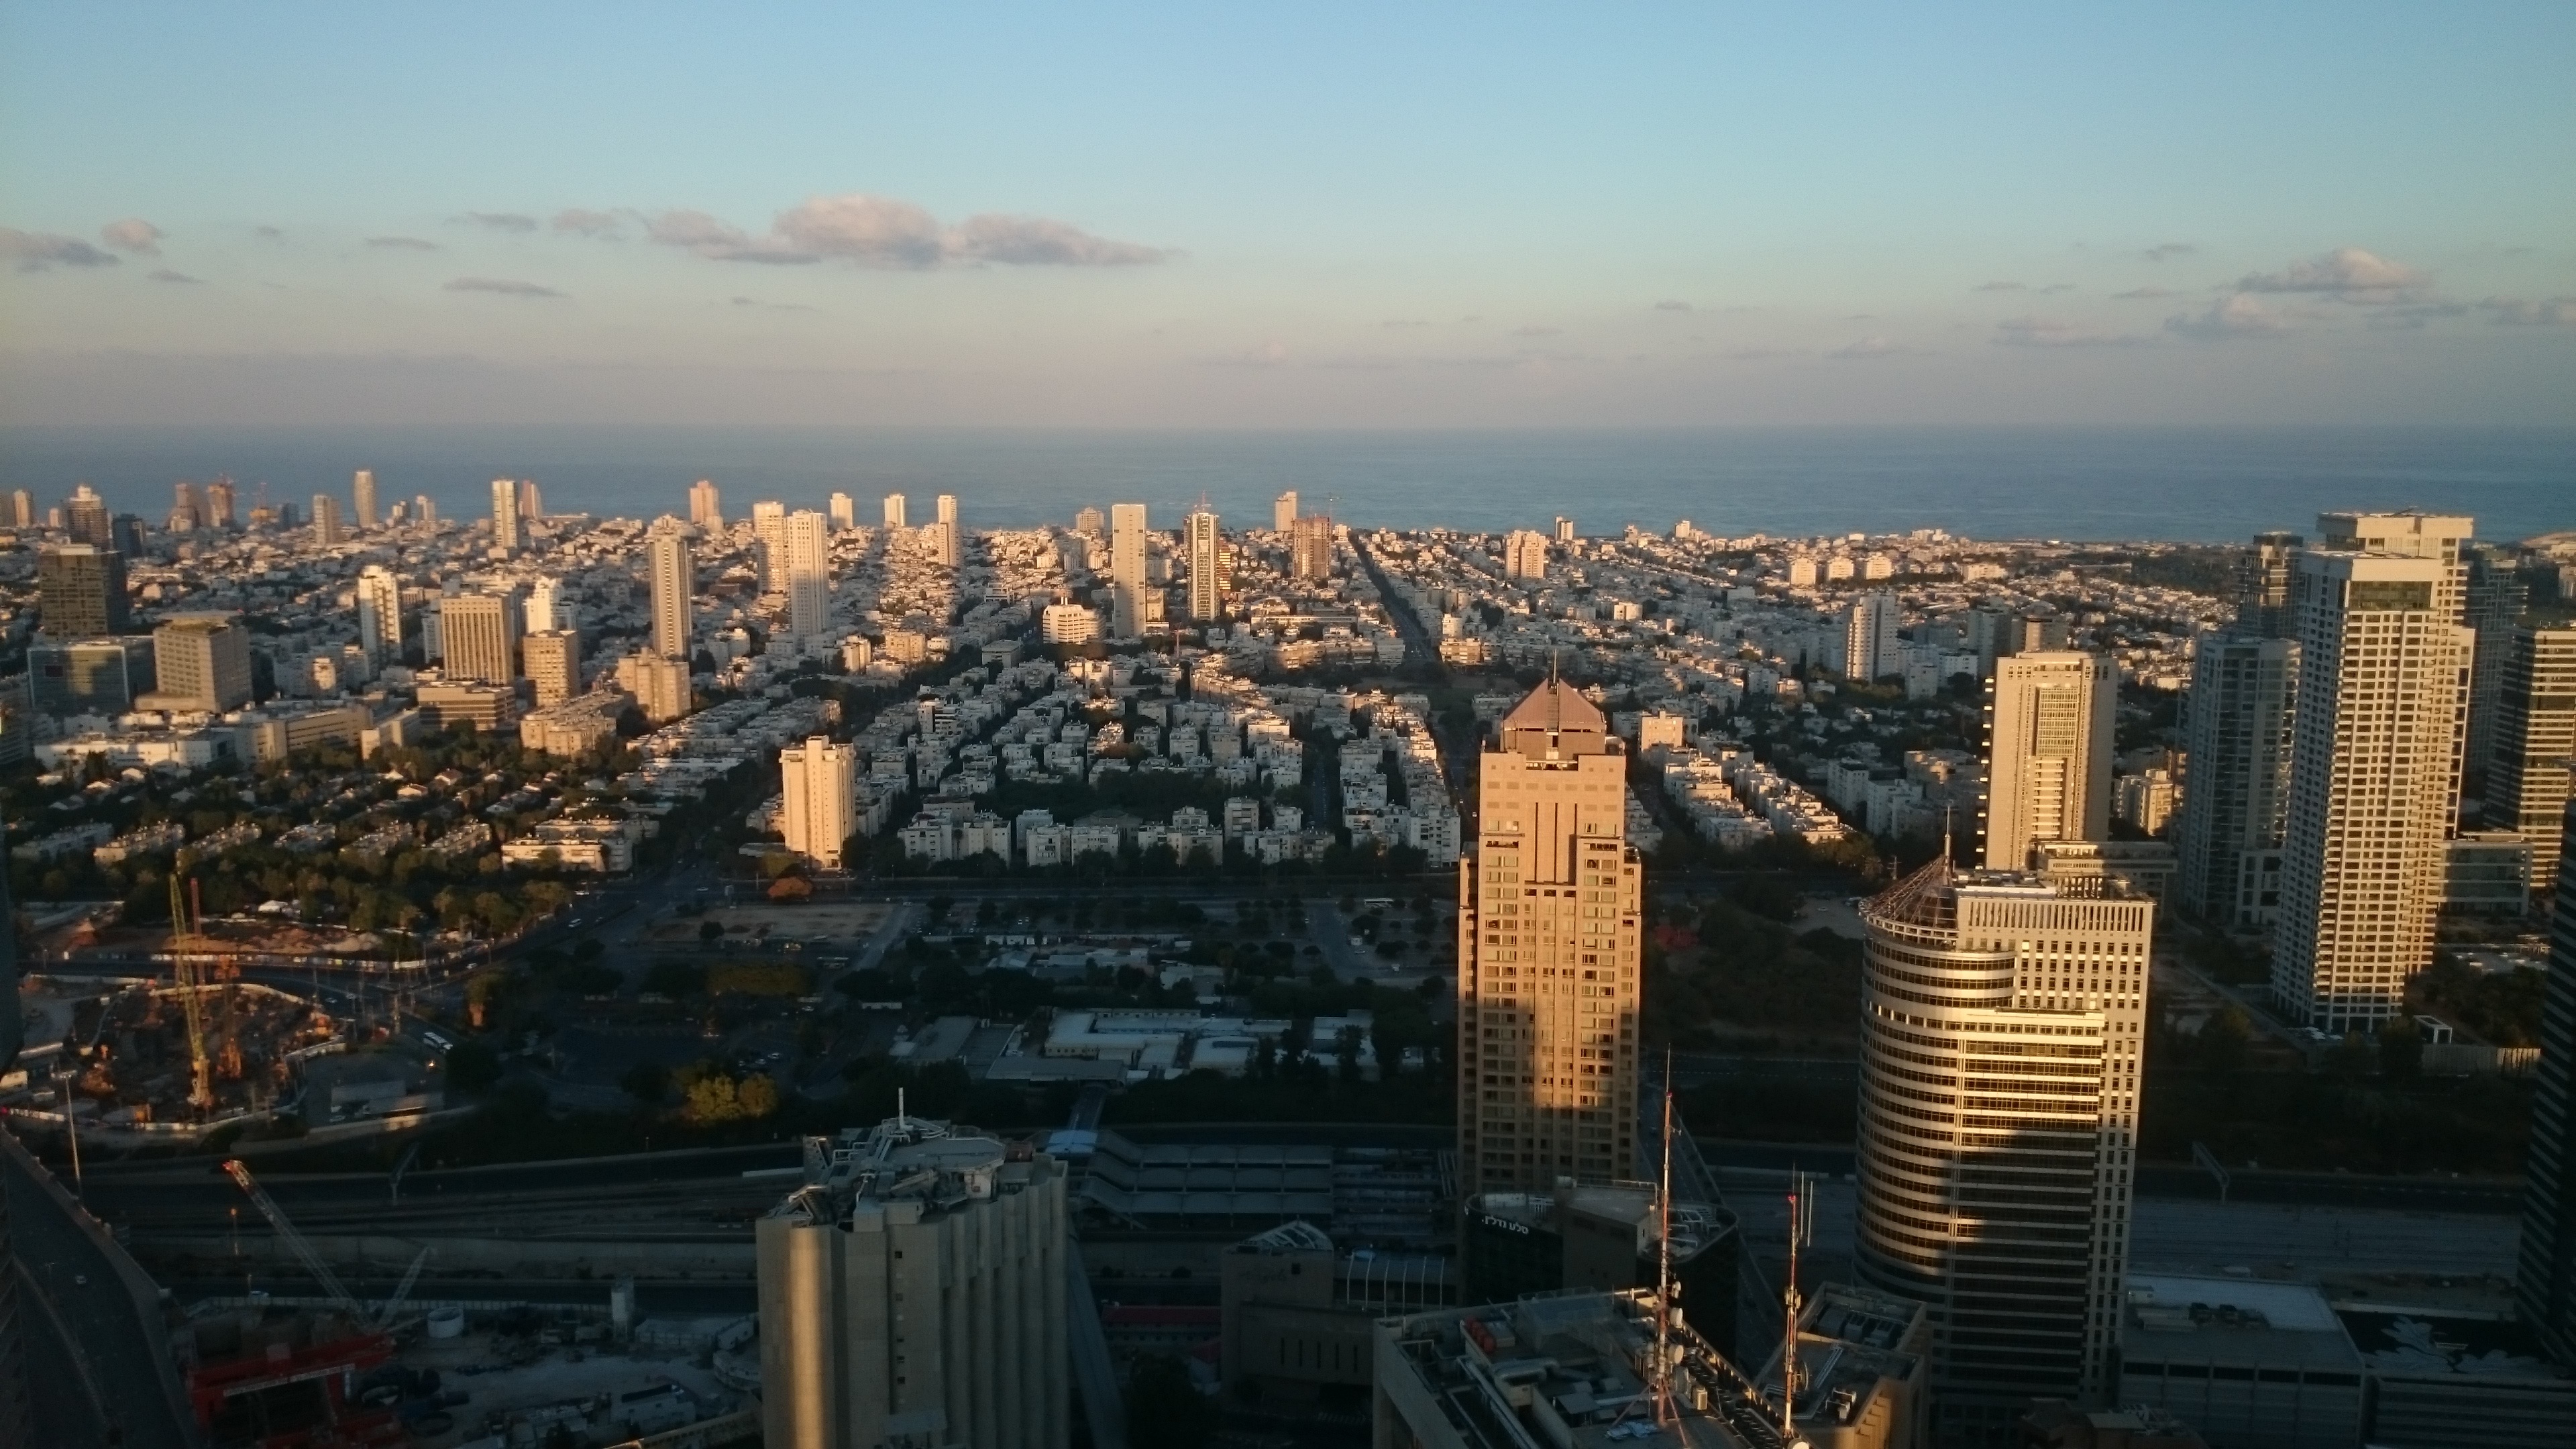
horizon, sunrise, sunset, skyline, morning, town, city, skyscraper, cityscape, panorama, downtown, dusk, evening, mediterranean, tower, landmark, tower block, israel, metropolis, aerial photography, urban area, geographical feature, human settlement, atmosphere of earth, metropolitan area